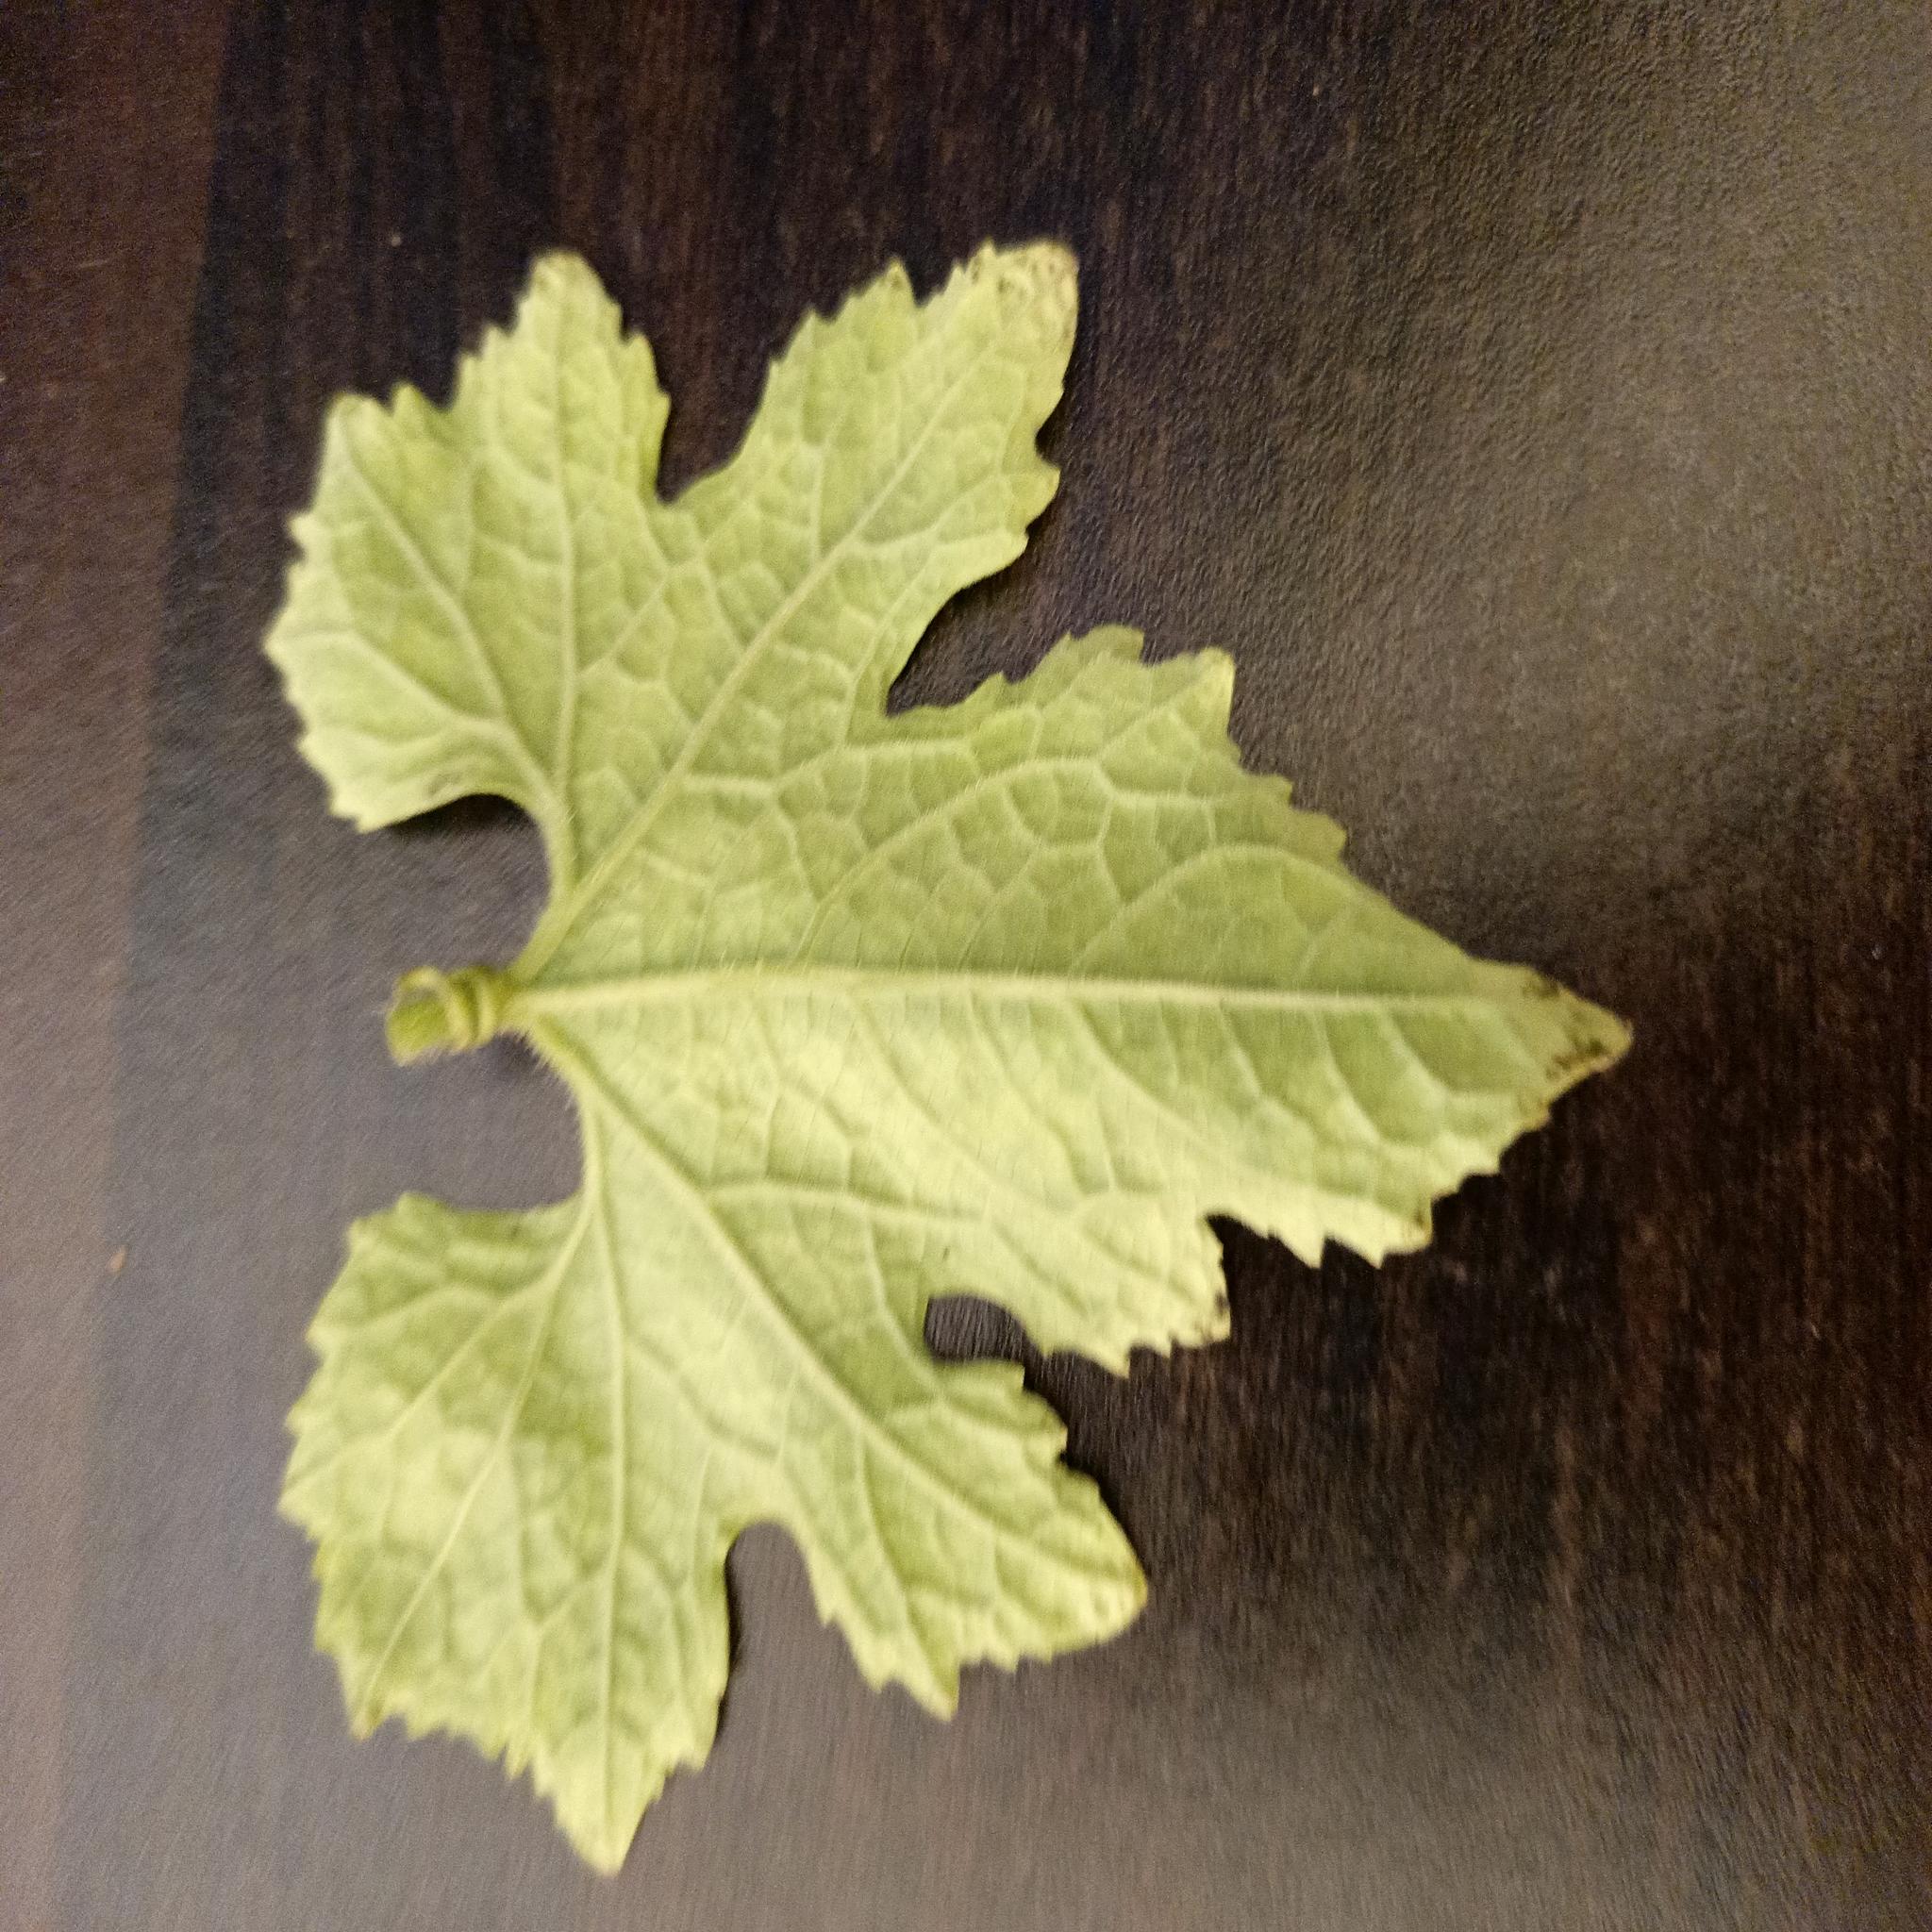
Label: Aphid